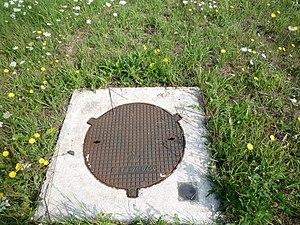
La Seconde Fosse de Marchiennes de la Compagnie des Canonniers était un charbonnage constitué d'un seul puits situé à Marchiennes, Nord, Nord-Pas-de-Calais, France.
La Compagnie des Canonniers de Lille est une société de recherche de houille créée en 1833, pendant la fièvre des recherches de charbon, qui a exécuté plusieurs sondages puis ouvert une fosse à Marchiennes, dans le bassin minier du Nord-Pas-de-Calais. Son nom fait référence au bataillon des canonniers sédentaires de Lille, célèbre à l'époque pour la part qu'il a prise dans la défense de la ville lors du siège de 1792.